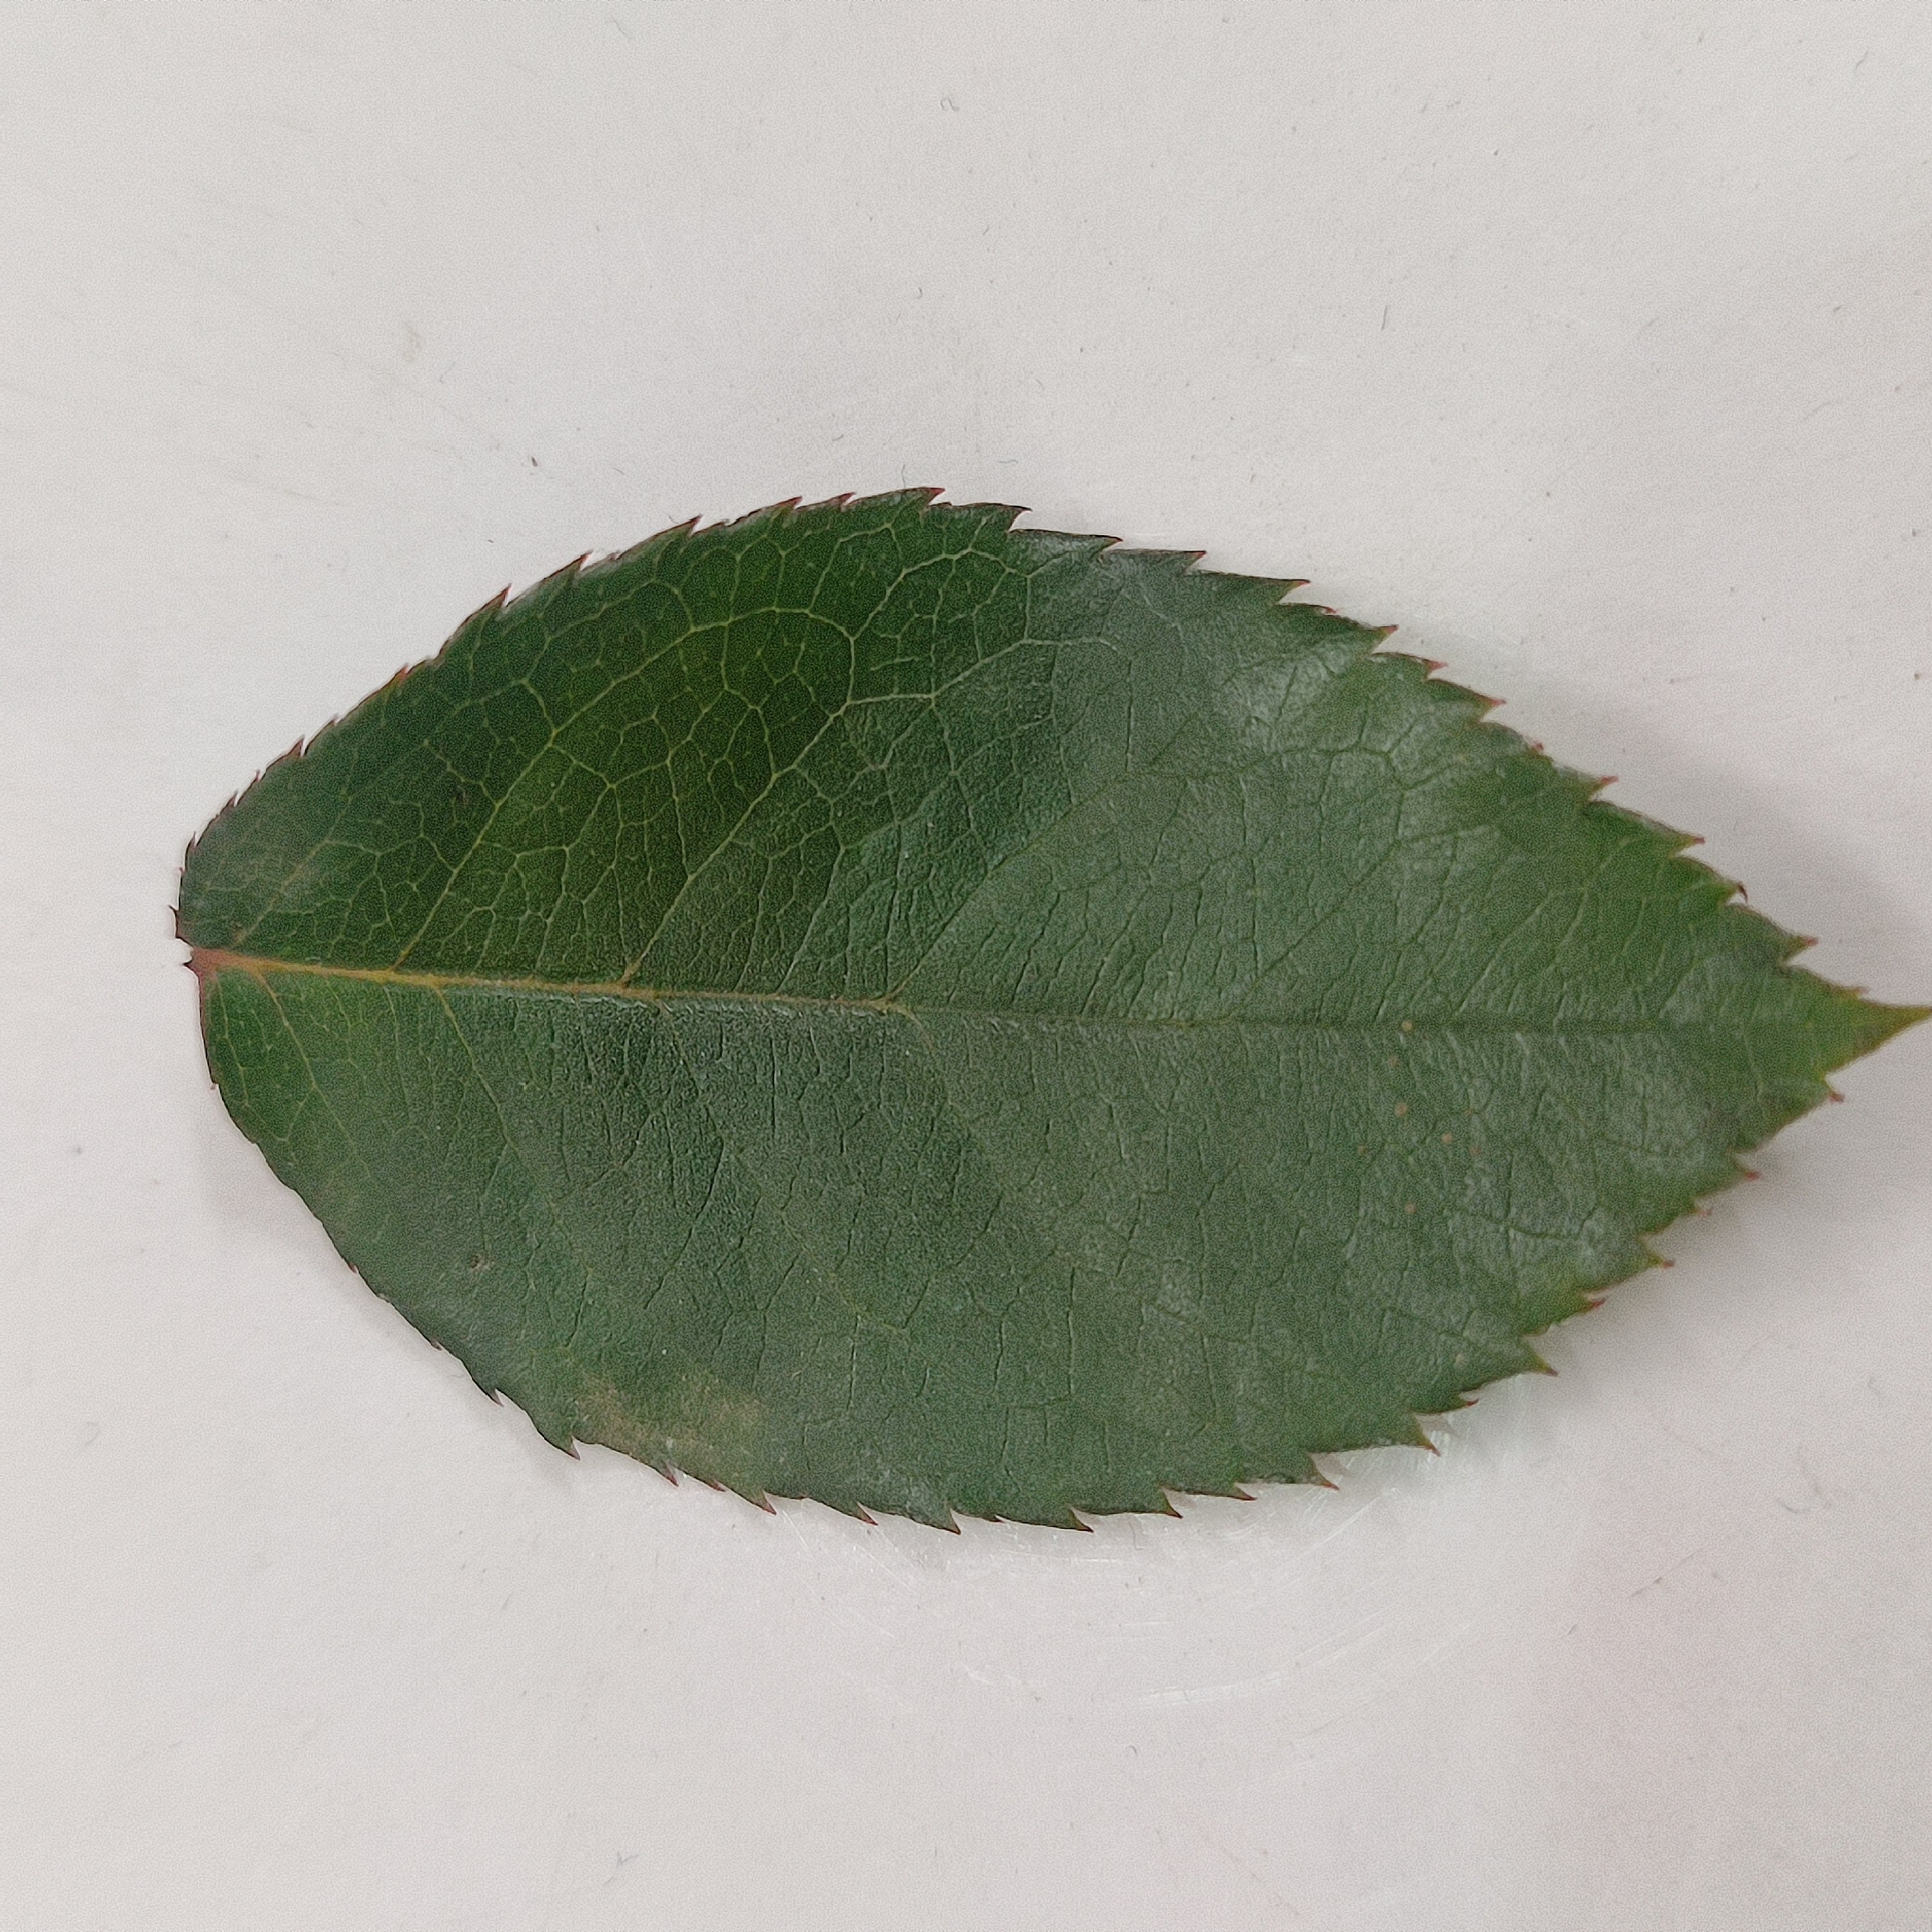
Label: Healthy Leaf